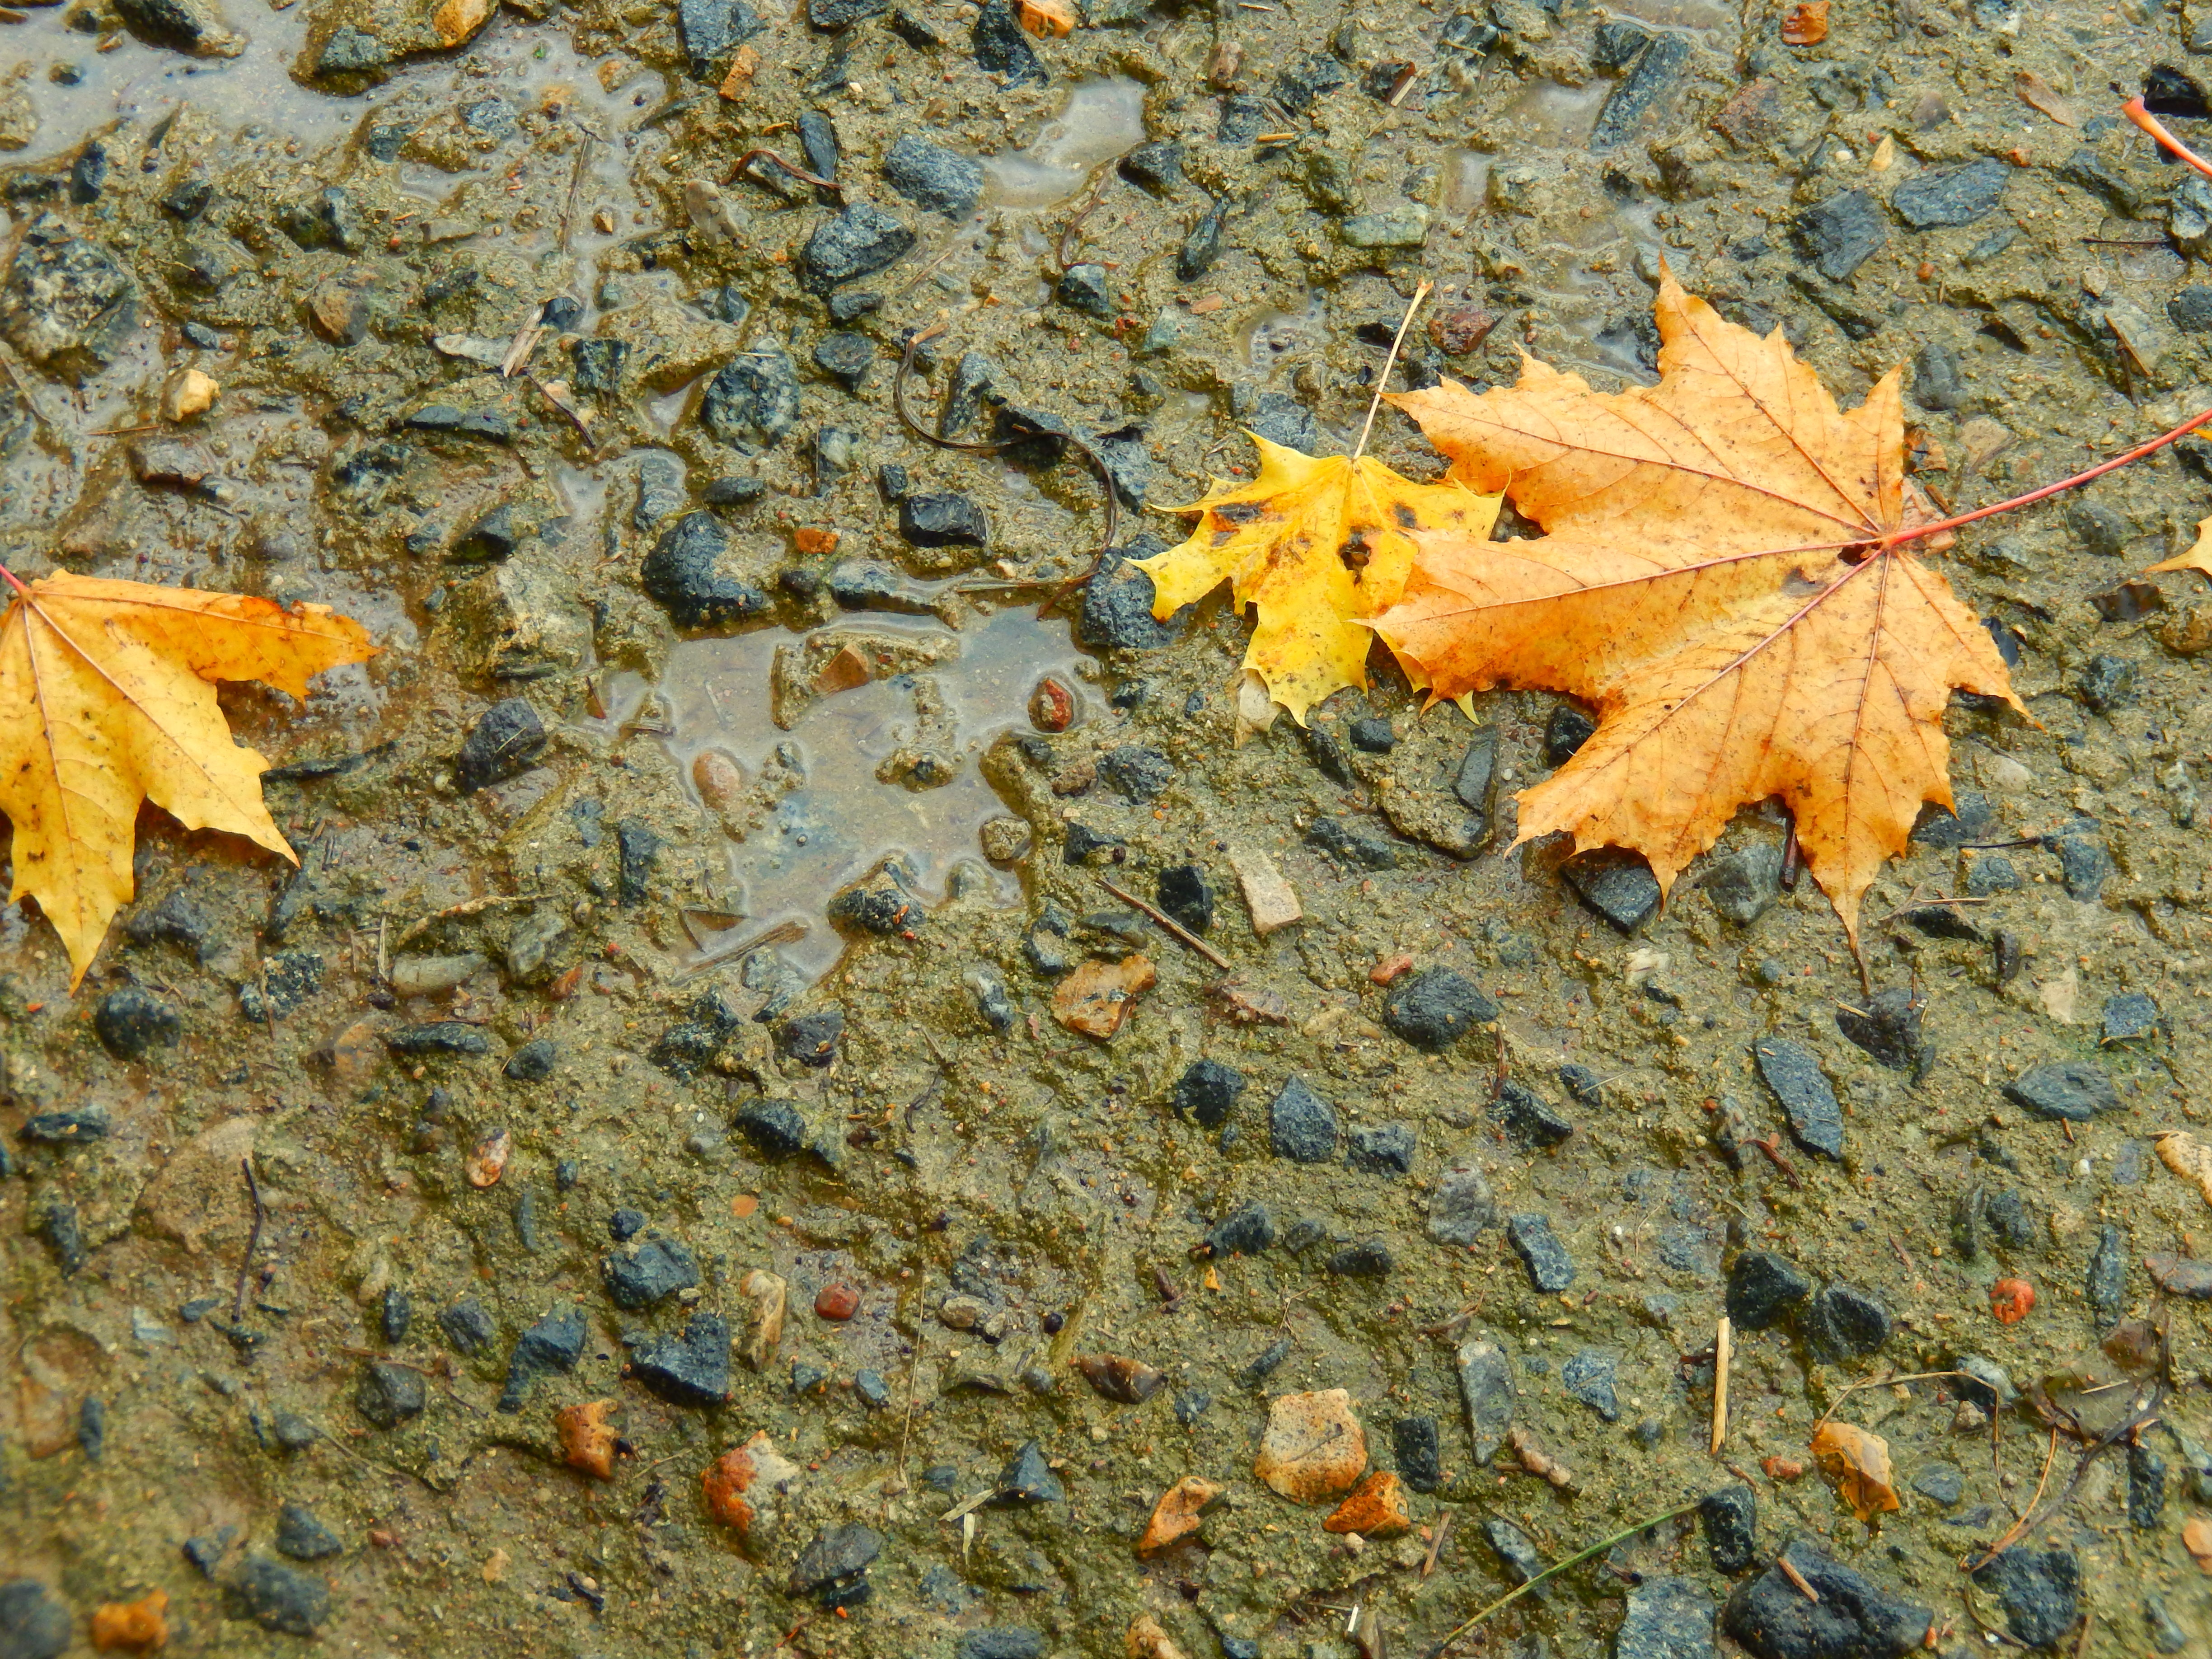
tree, nature, plant, rain, leaf, flower, autumn, soil, botany, yellow, flora, season, fauna, maple tree, maple leaf, sheet, deciduous, macro photography, woody plant